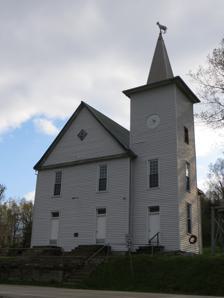
Building: Dundee Masonic Lodge No. 733
Country: United States of America
Year built: 1902
United States historic place Dundee Masonic Lodge No. 733 U.S. National Register of Historic Places Building with the goat weathervane Show map of Kentucky Show map of the United States Location 11640 KY 69 N., Dundee, Kentucky Coordinates 37°33′25″N 86°46′22″W / 37.55694°N 86.77278°W / 37.55694; -86.77278 ( Dundee Masonic Lodge No. 733 ) Area less than one acre Built 1902 NRHP reference No. 08000213 Added to NRHP March 25, 2008 Dundee Masonic Lodge No. 733 is a historic building built in 1902.  It was listed on the National Register of Historic Places in 2008. The building housed the Masonic lodge group and a Methodist church. The lodge group had 64 registered members in 1920. The U.S. Post Office issued a pictorial postmark for the "Dundee Masonic Lodge No. 733 Station" in 2008. The building is also referred to as the "Goat Building" due to the zinc weathervane goat at the top of the buildings spire. References